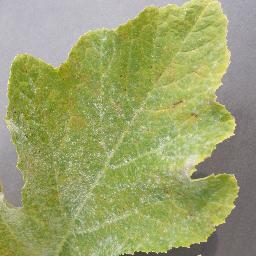
Label: Squash___Powdery_mildew